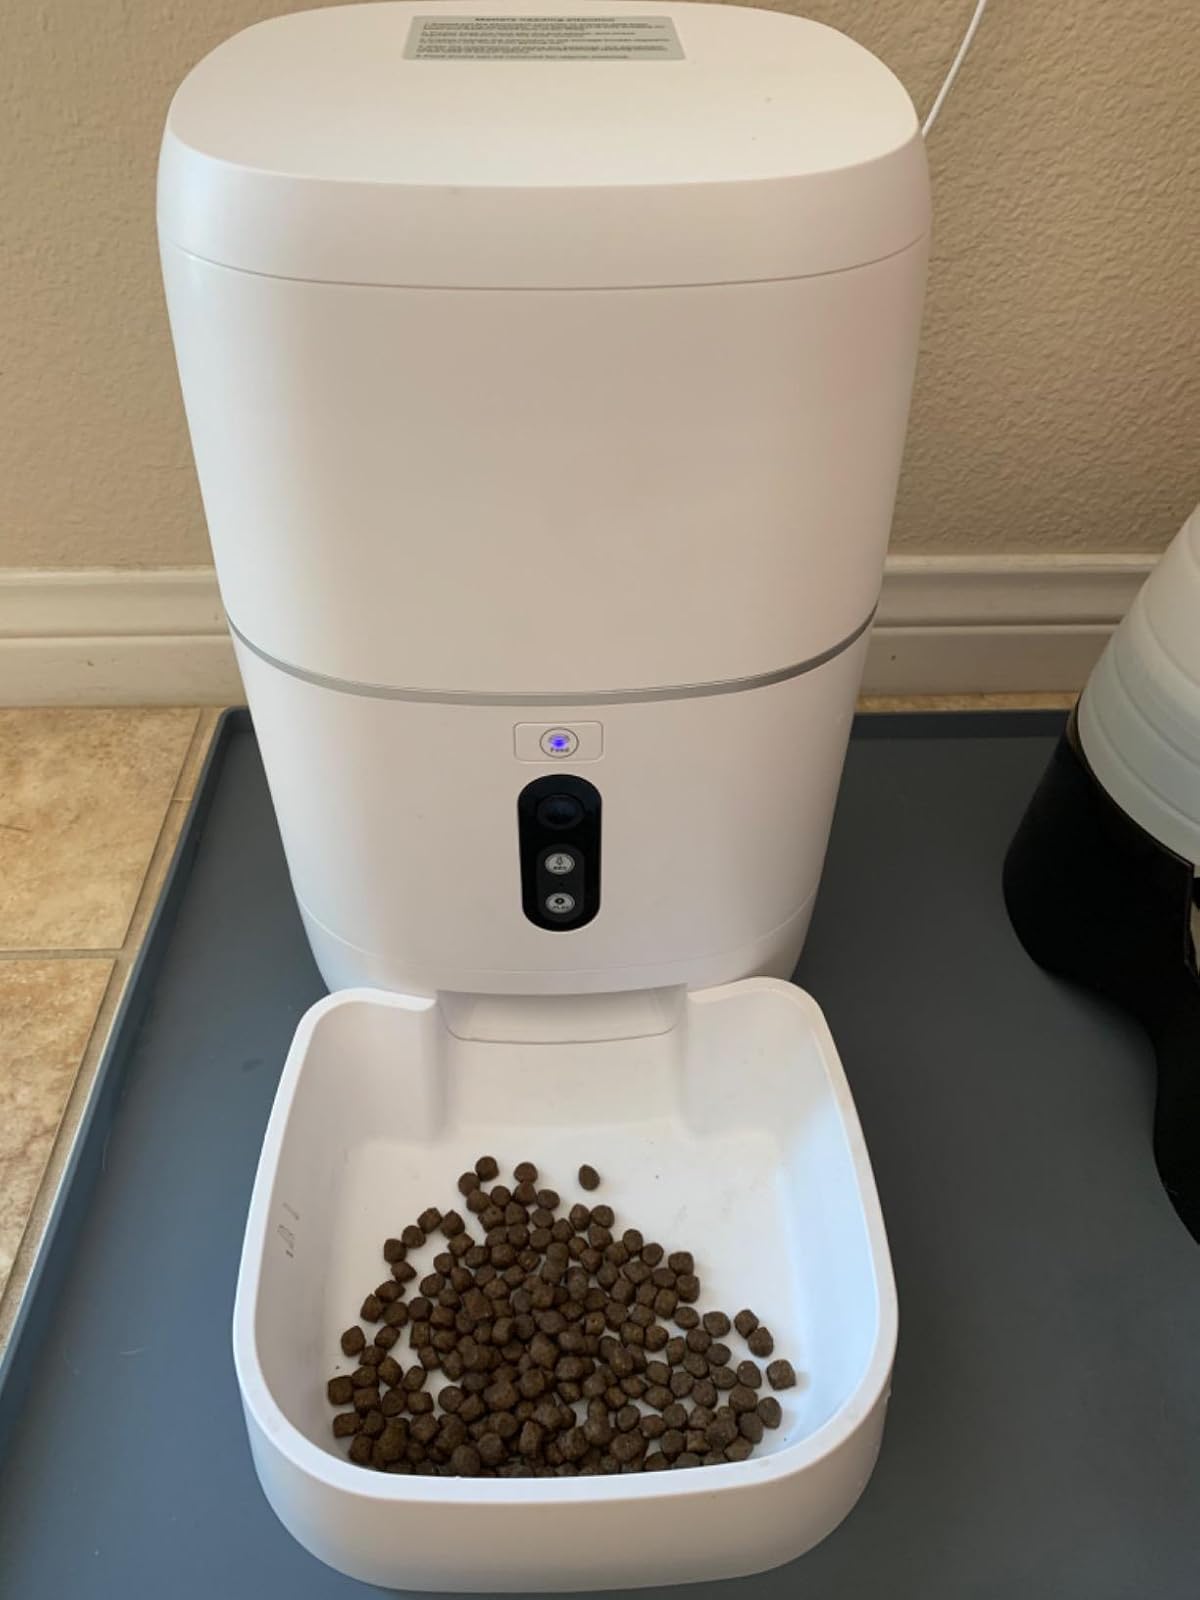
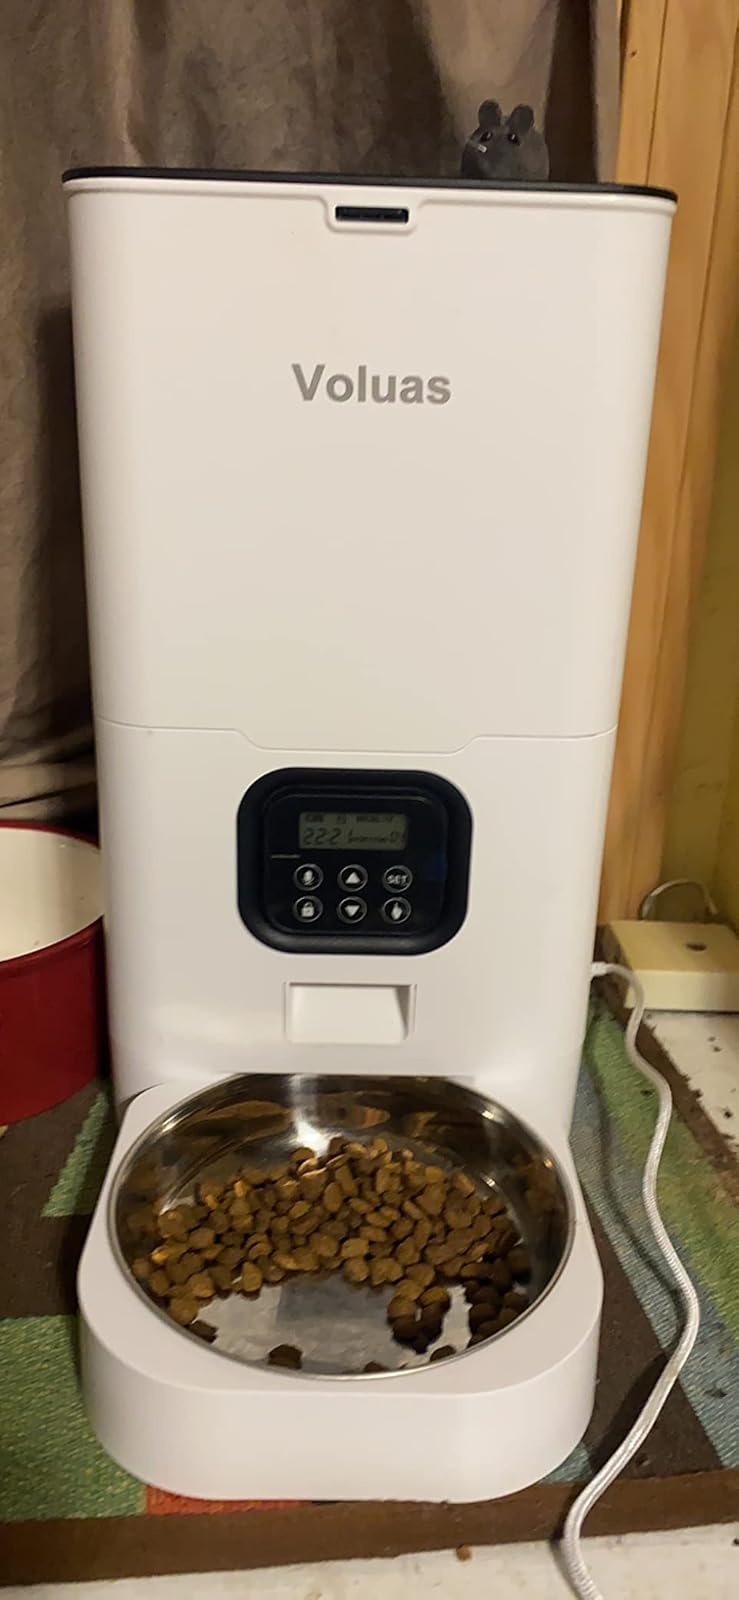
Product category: items_feeder
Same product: no